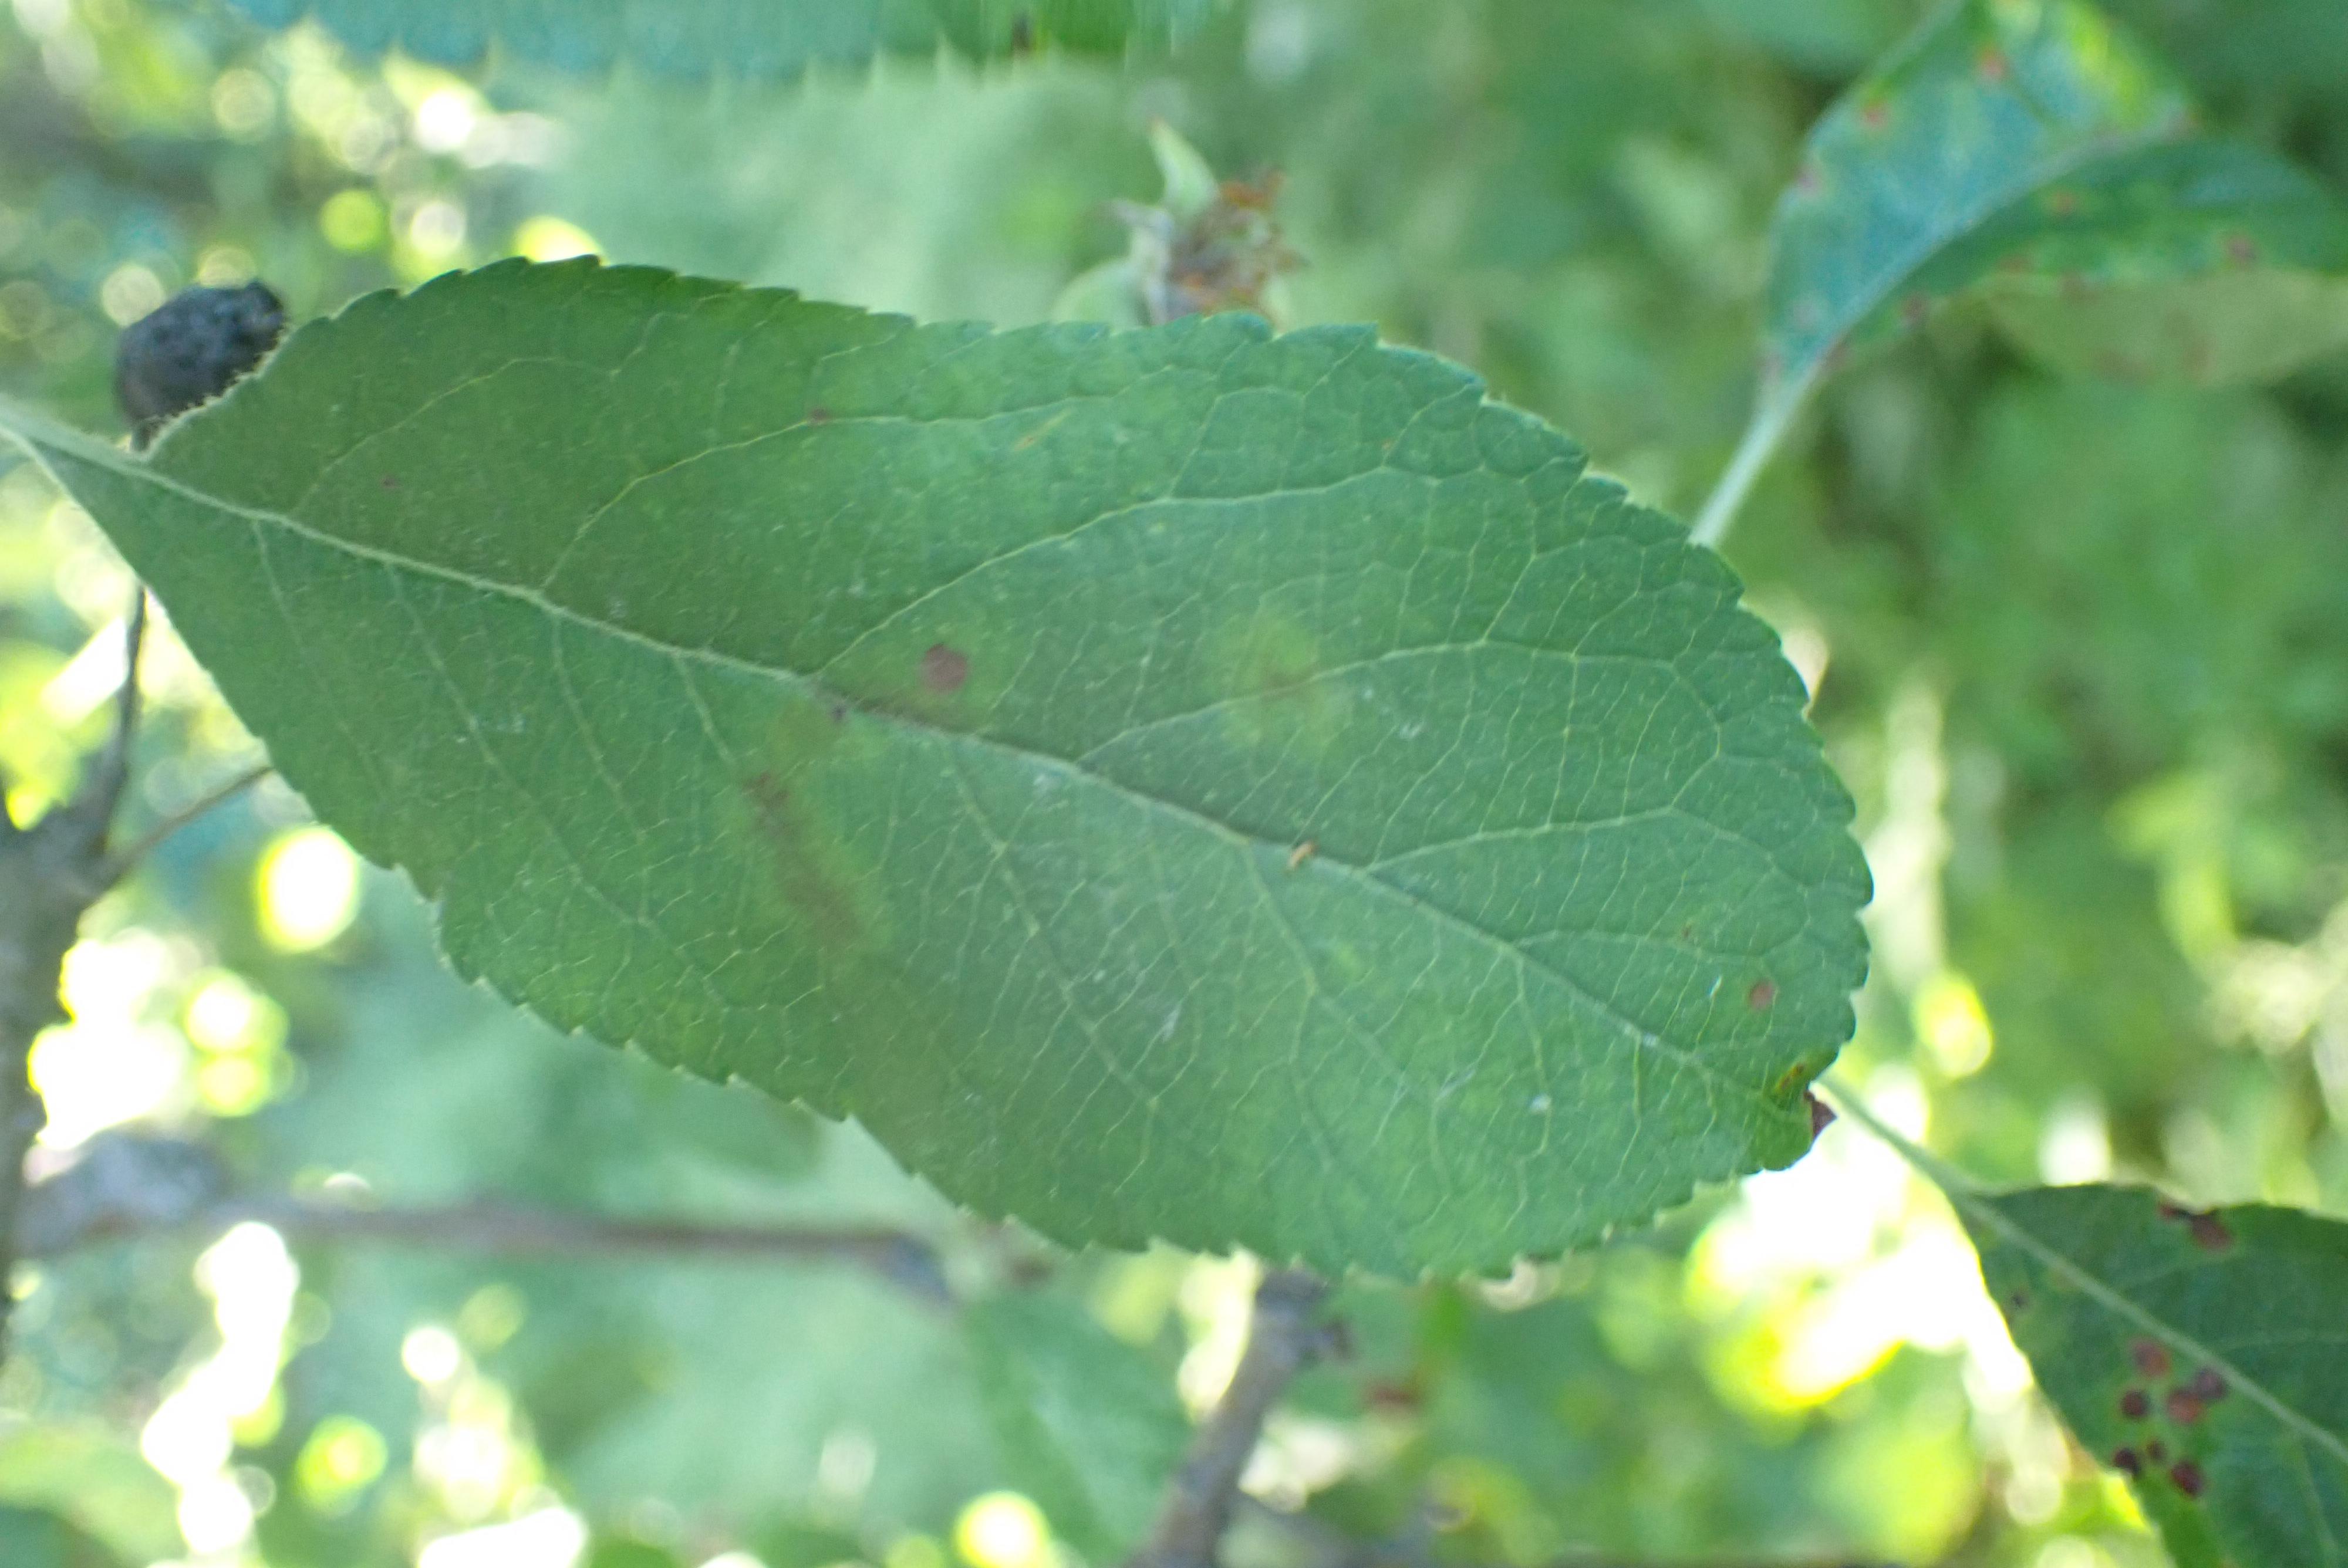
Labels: complex